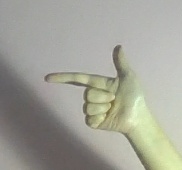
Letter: yaa